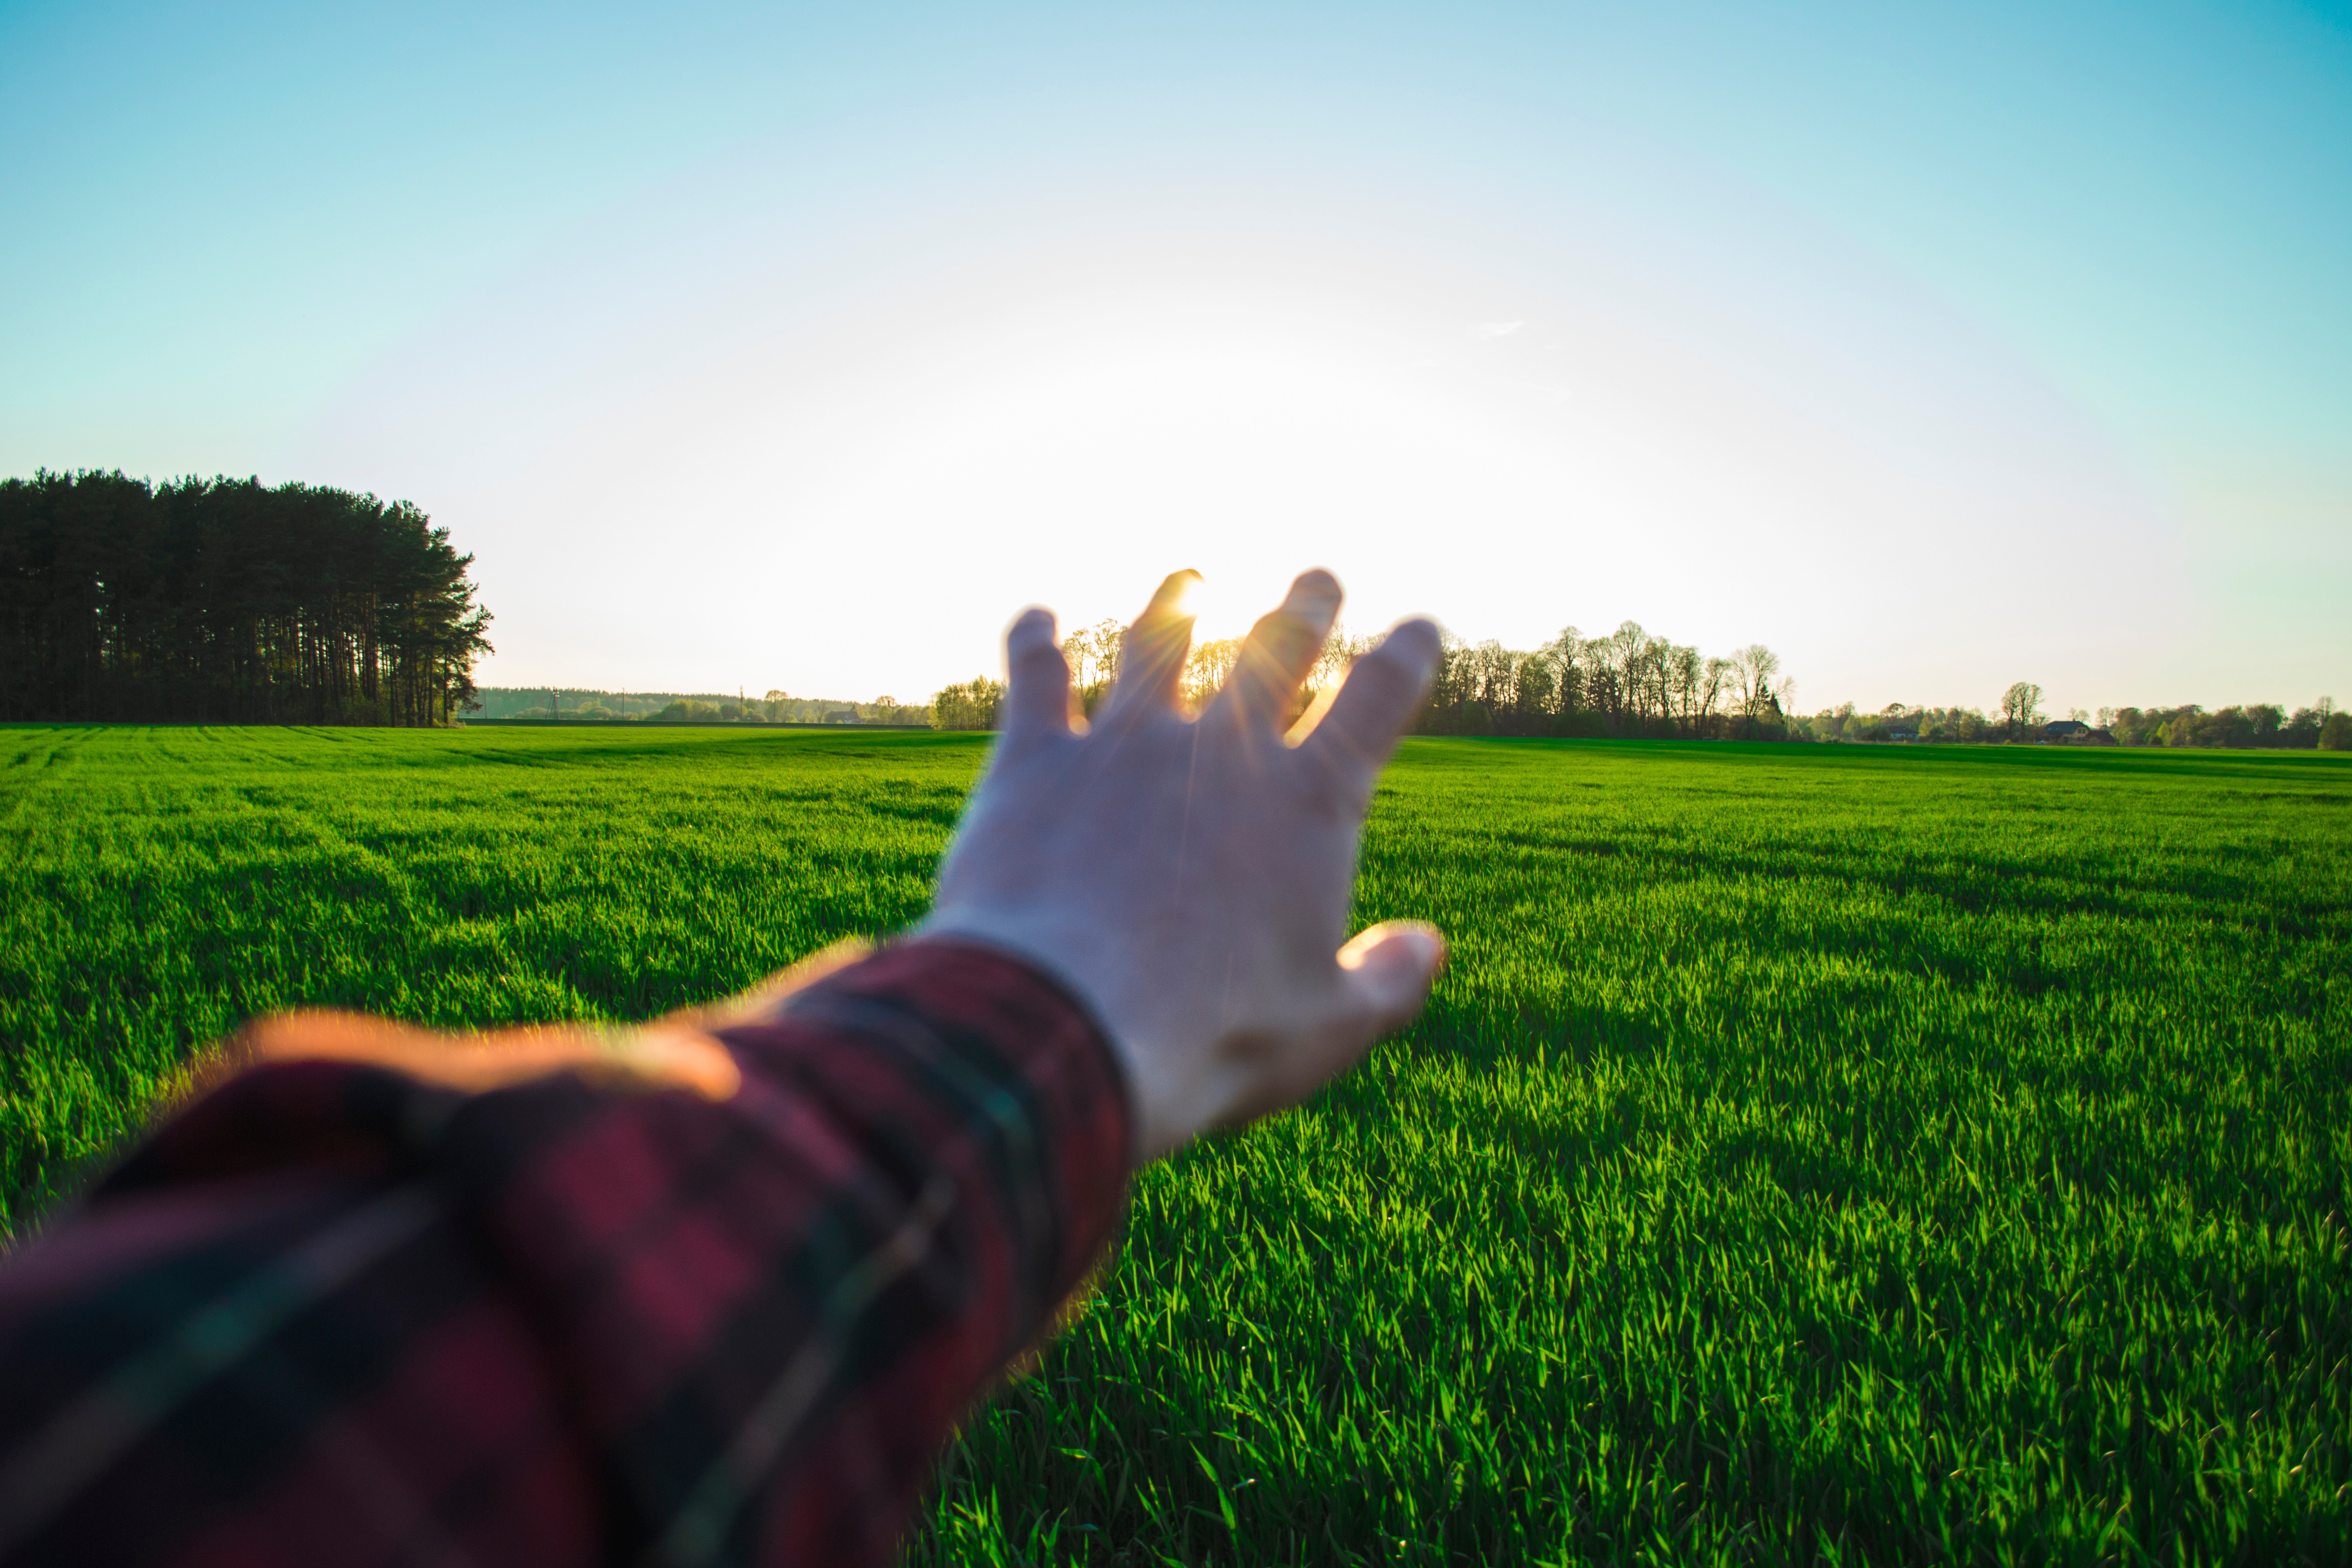
tree, nature, grass, horizon, plant, sky, field, lawn, meadow, prairie, sunlight, morning, leaf, green, crop, soil, agriculture, grassland, rural area, paddy field, natural environment, grass family